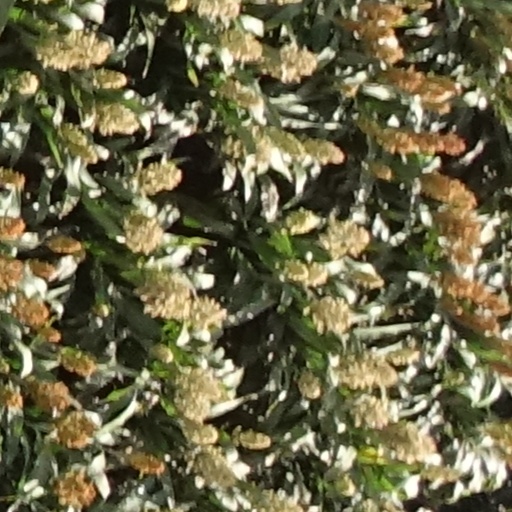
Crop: sorghum